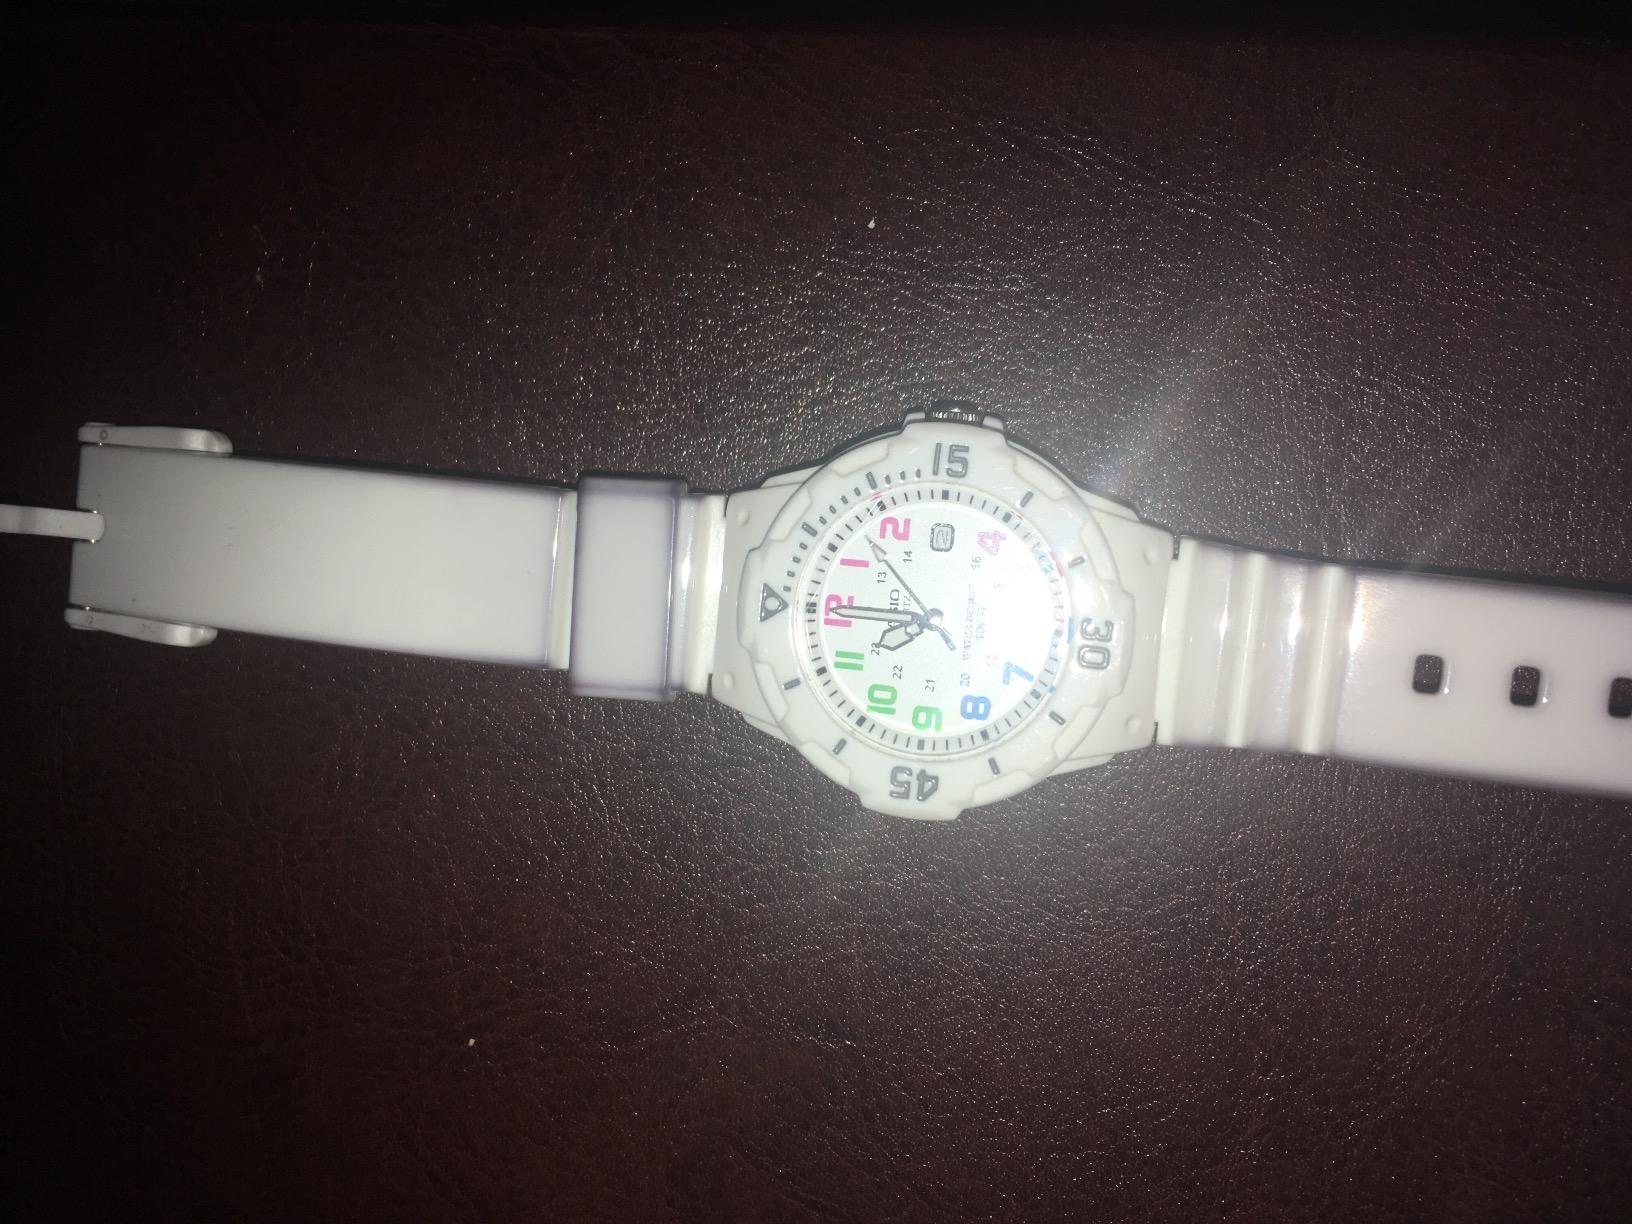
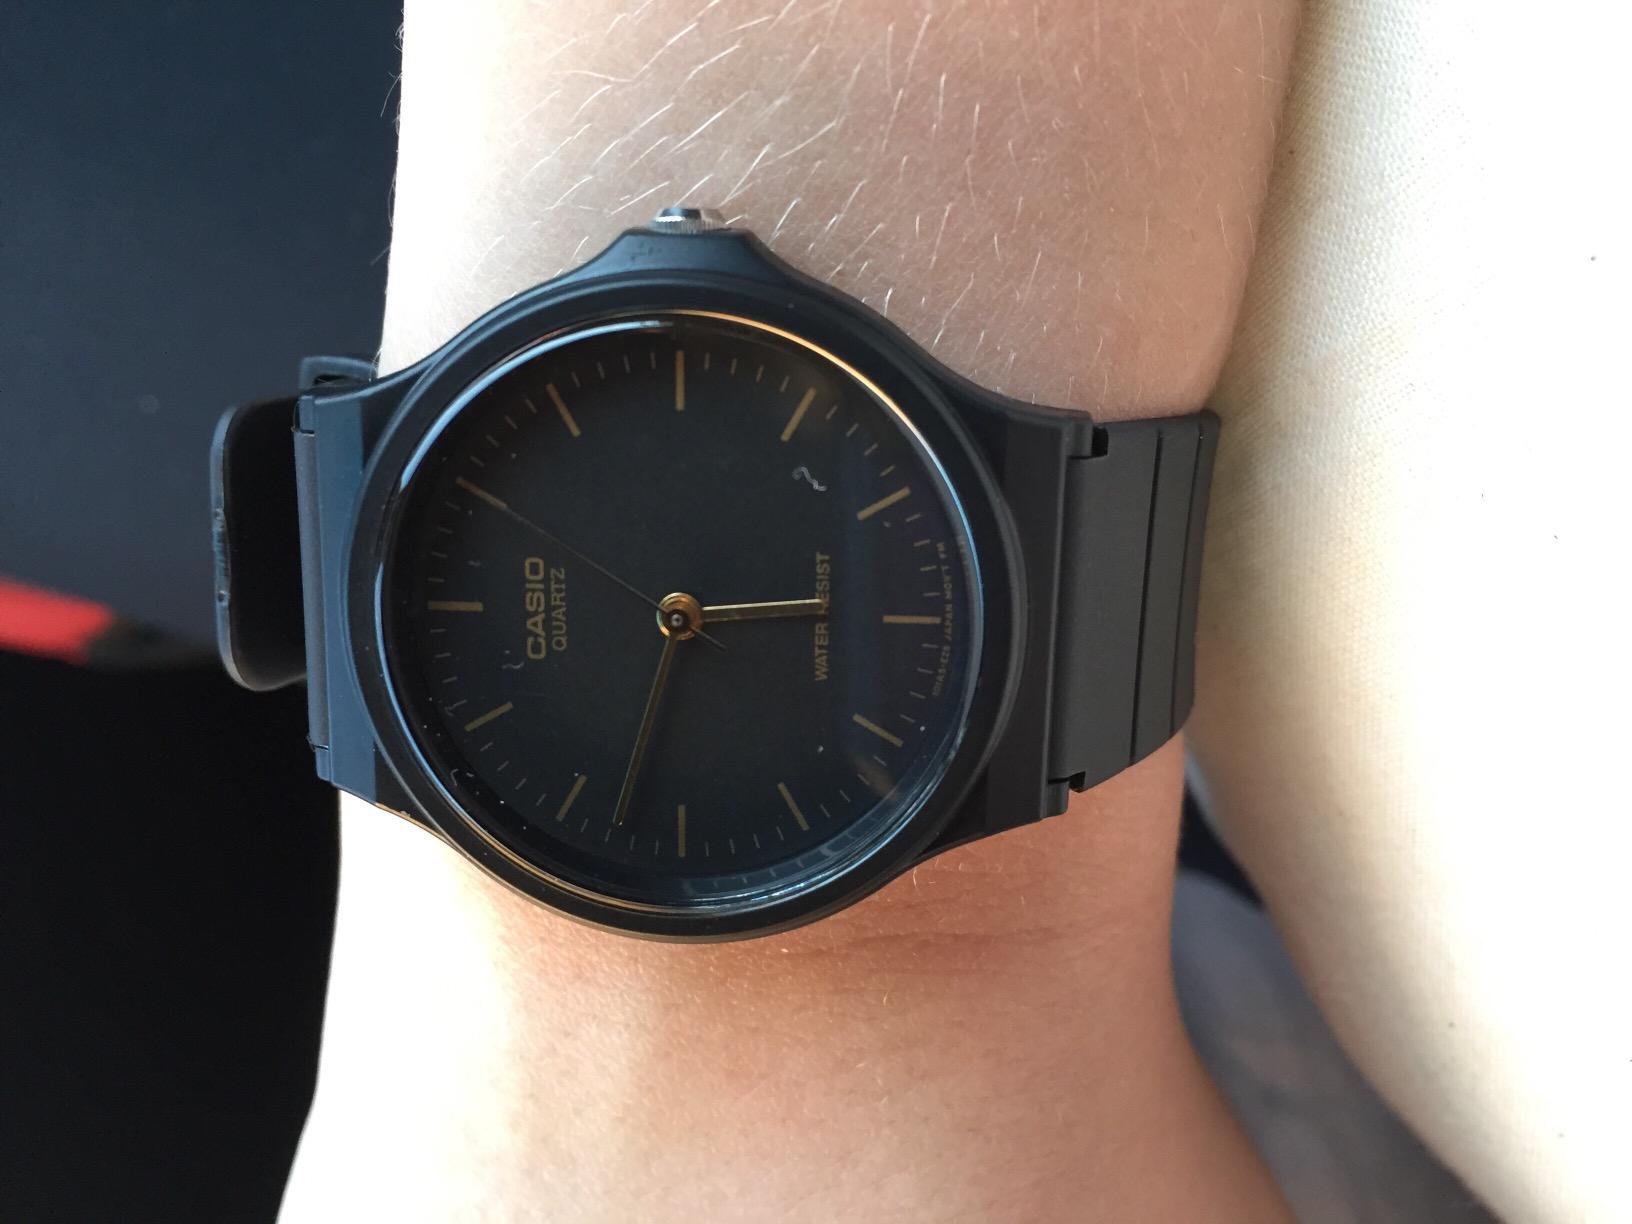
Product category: accessories_watch
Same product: no